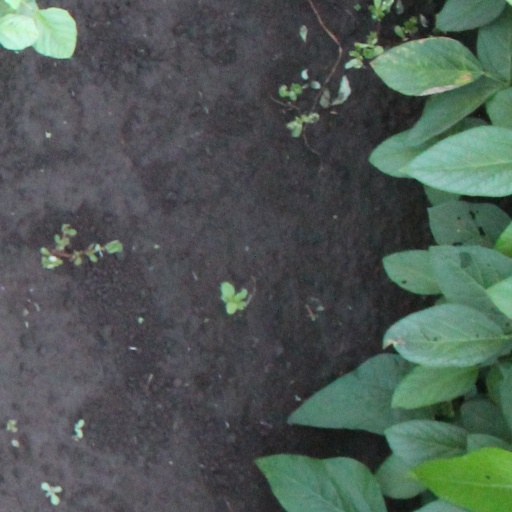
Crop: soybean